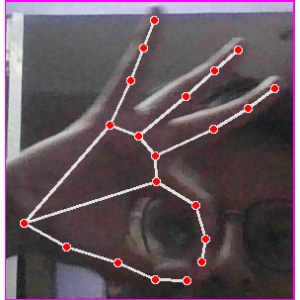
अक्षर: ण